Ringing Cedars' Anastasianism

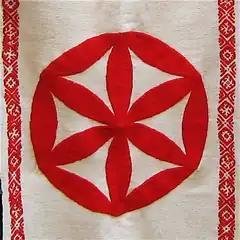
Symbol of "Rod" on an embroidery of the Union of Croatian Rodnovers ("Savez hrvatskih rodnovjeraca"). According to the Anastasians, this symbol, carved as well in traditional Russian wood carvings, represents the attunement with the cycles of the Sun, the day and the year.

The books fundamental to the Anastasian movement, deemed the "Bible" of the Russian New Age, are "The Ringing Cedars of Russia" written by Vladimir Megre. According to the Anastasian belief, their content was transmitted to Megre by Anastasia, a prophetess, "bearer and keeper of ancient knowledge" living in Siberia. The books do not expound doctrines in a systematic way, and are characterised by "adogmatism and variability". A book giving more clearly teachings of religious mythology is the sixth one in the series, "The Book of Kin". This book expounds the history and wisdom of the "Vedrus", an ancient kin who populated Eurasia and lived in full awareness of God and harmony with the cosmos, presenting them not merely as progenitors of the modern Russians and Slavs but of the peoples of the whole world. God is "Rod", i.e. continuous "Generation", "Nature", and the reconstruction of society on the basis of the "ancestral", "tribal", or "genealogical" (родовой, "rodovoy") community, the central idea of the Anastasian movement, is proposed for all the peoples of the world. The seventh book "The Energy of Life" then defines Anastasia herself not just as a "Vedrussian", but as a "Pagan" (язычница; the Russian word is more accurately rendered as "Gentile") of the Russian Slavic tradition.